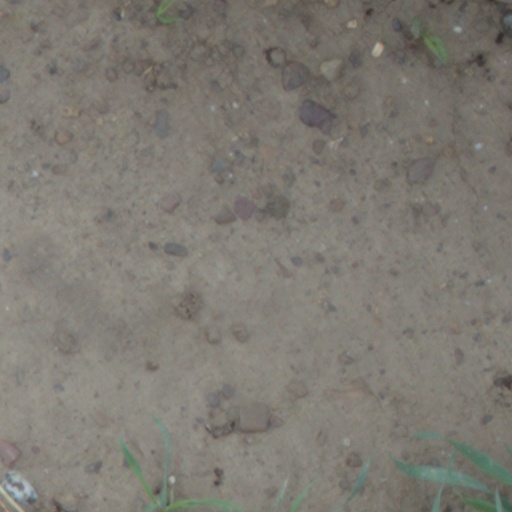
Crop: wheat